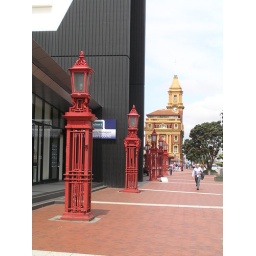
Preserved lamp posts at Auckland waterfront with the old ferry building in the background.